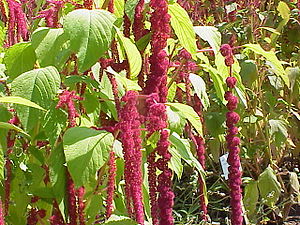
Amarant-familien
Papegøje-Amarant
Papegøje-Amarant
Amarant-familien er vidt udbredt på kloden. Det er mere eller mindre sukkulente urter, som ofte har opsvulmet bladfod. De foretrækker lysåbne og tørre eller saltholdige levesteder: strandbredder, stepper, buskstepper eller ørkener. De små blomster har ofte kun få frugtanlæg. Frugterne er kapsler.